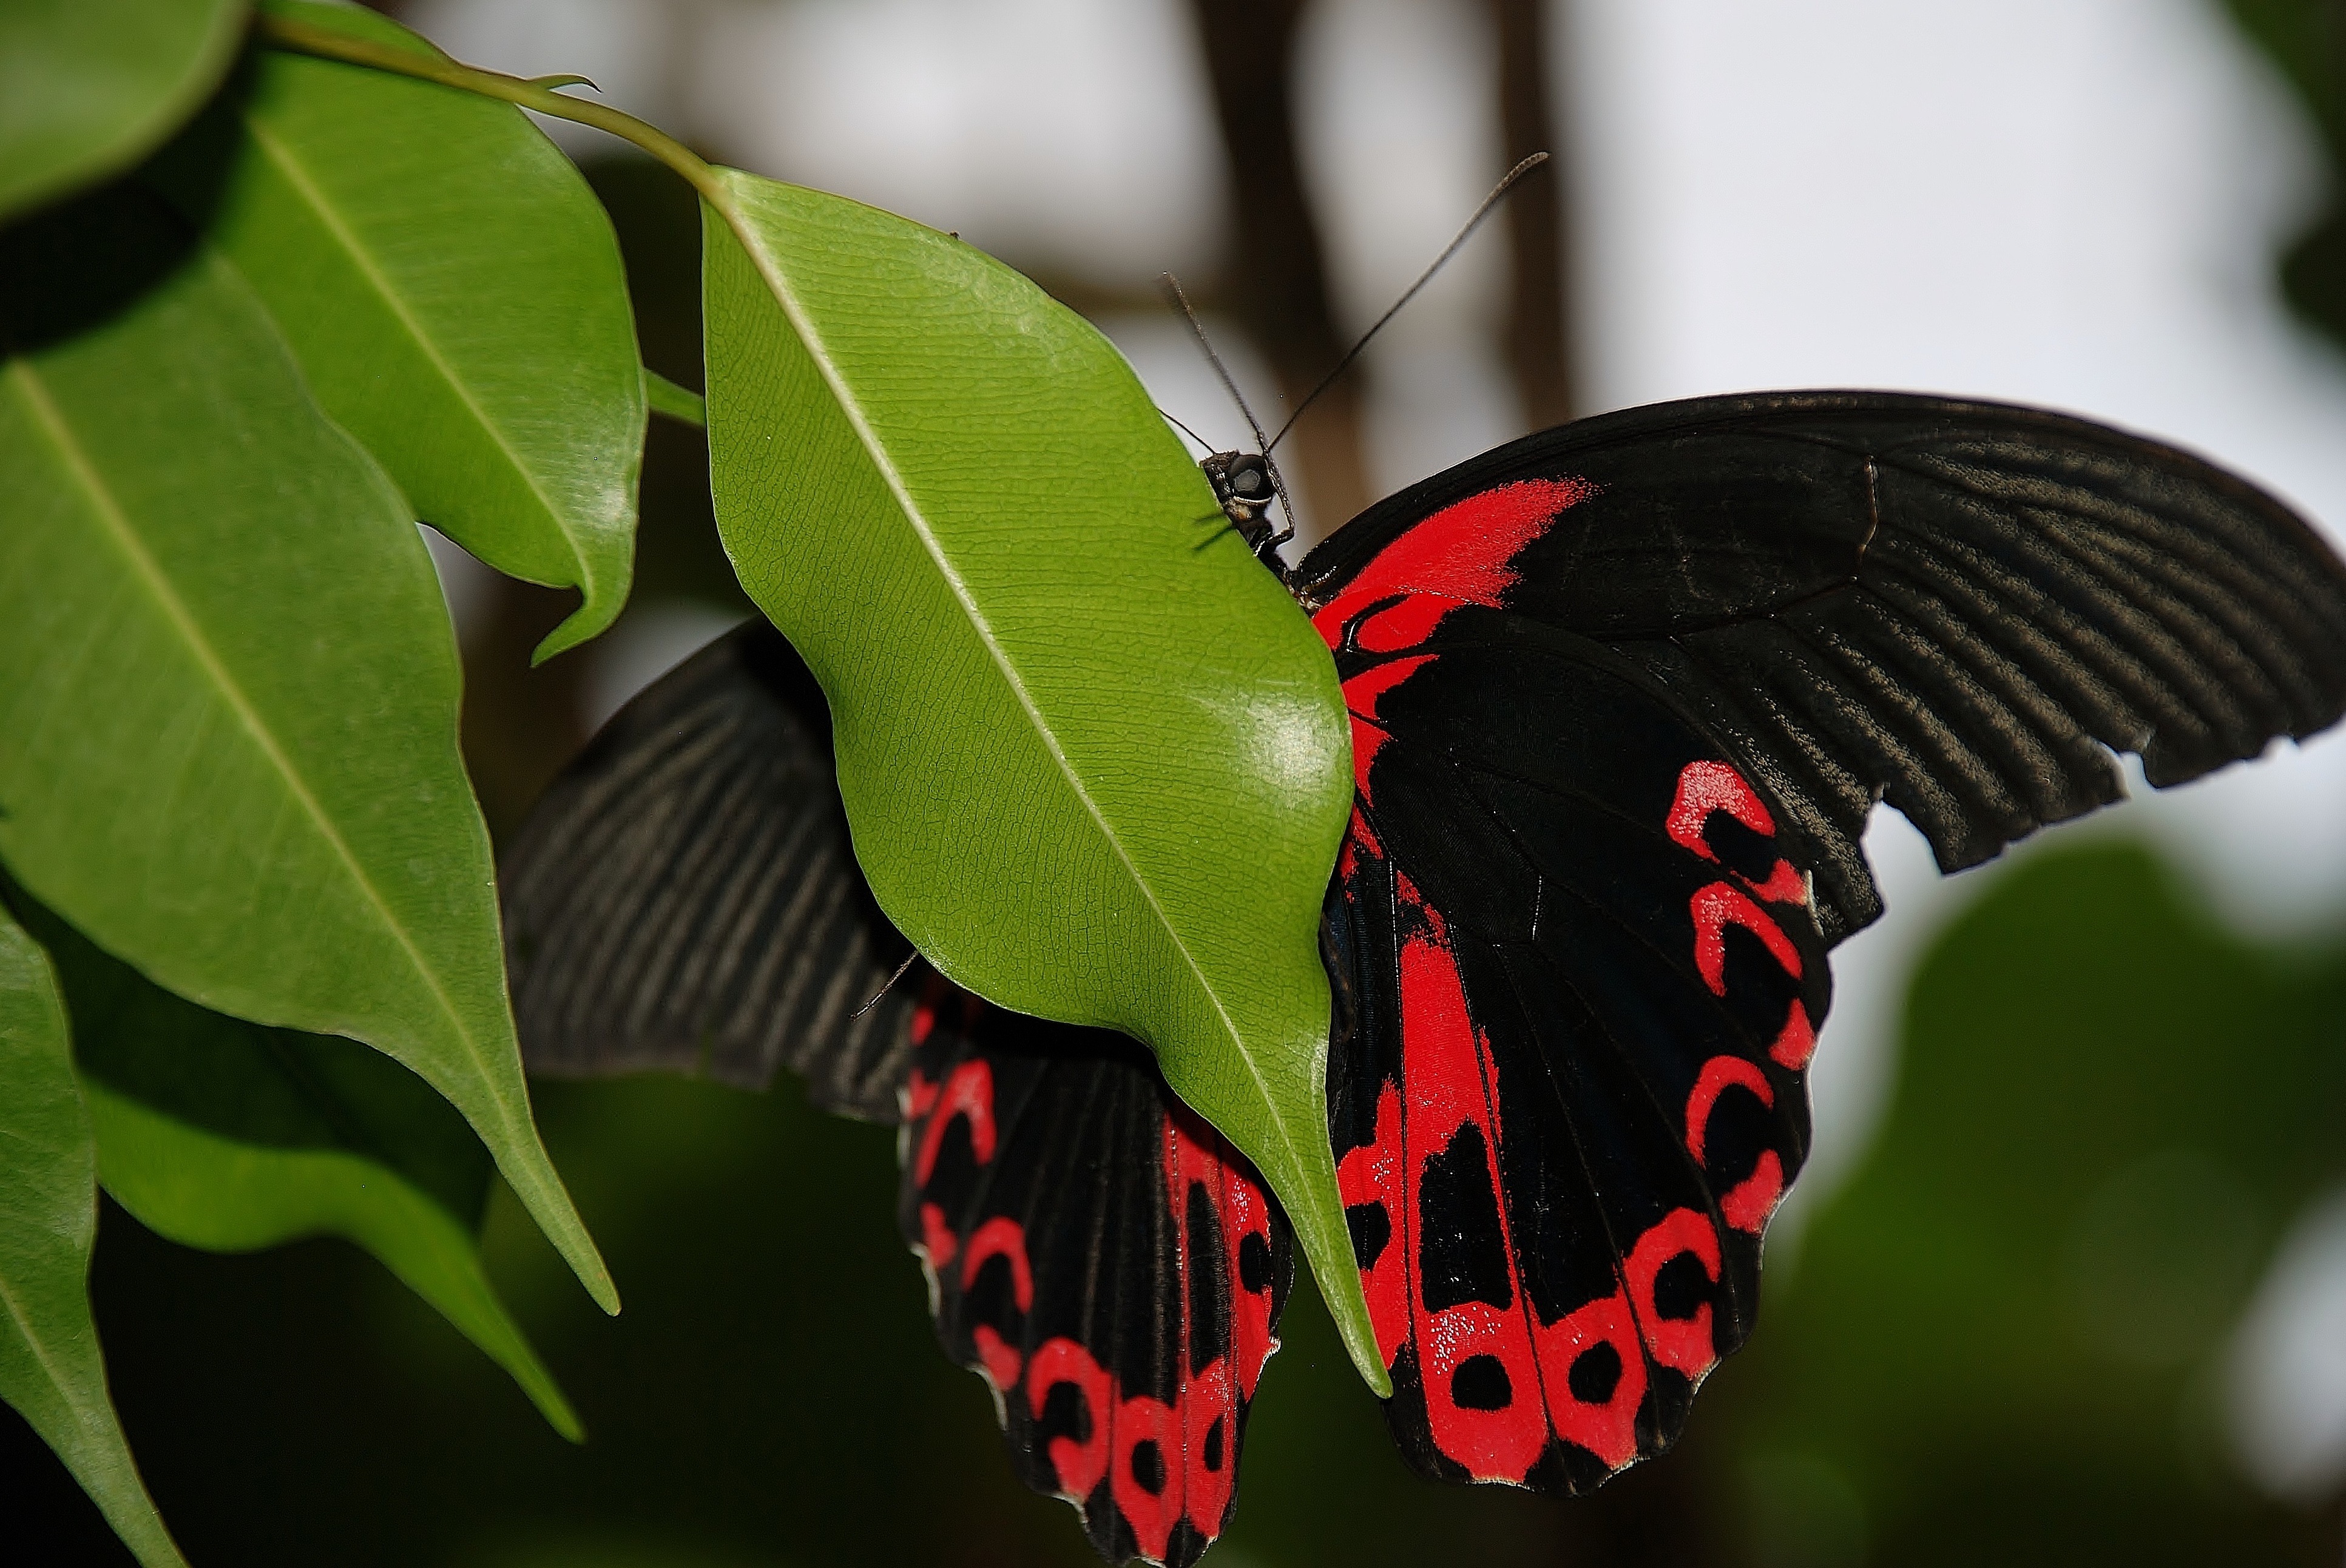
nature, wing, leaf, flower, petal, green, red, insect, botany, butterfly, flora, fauna, invertebrate, close up, papilionidae, papilio, macro photography, dovetail, pollinator, swallowtail butterflies, black primer, moths and butterflies, papilio rumanzovia, scarlet schwalbenschwanz, red drawing